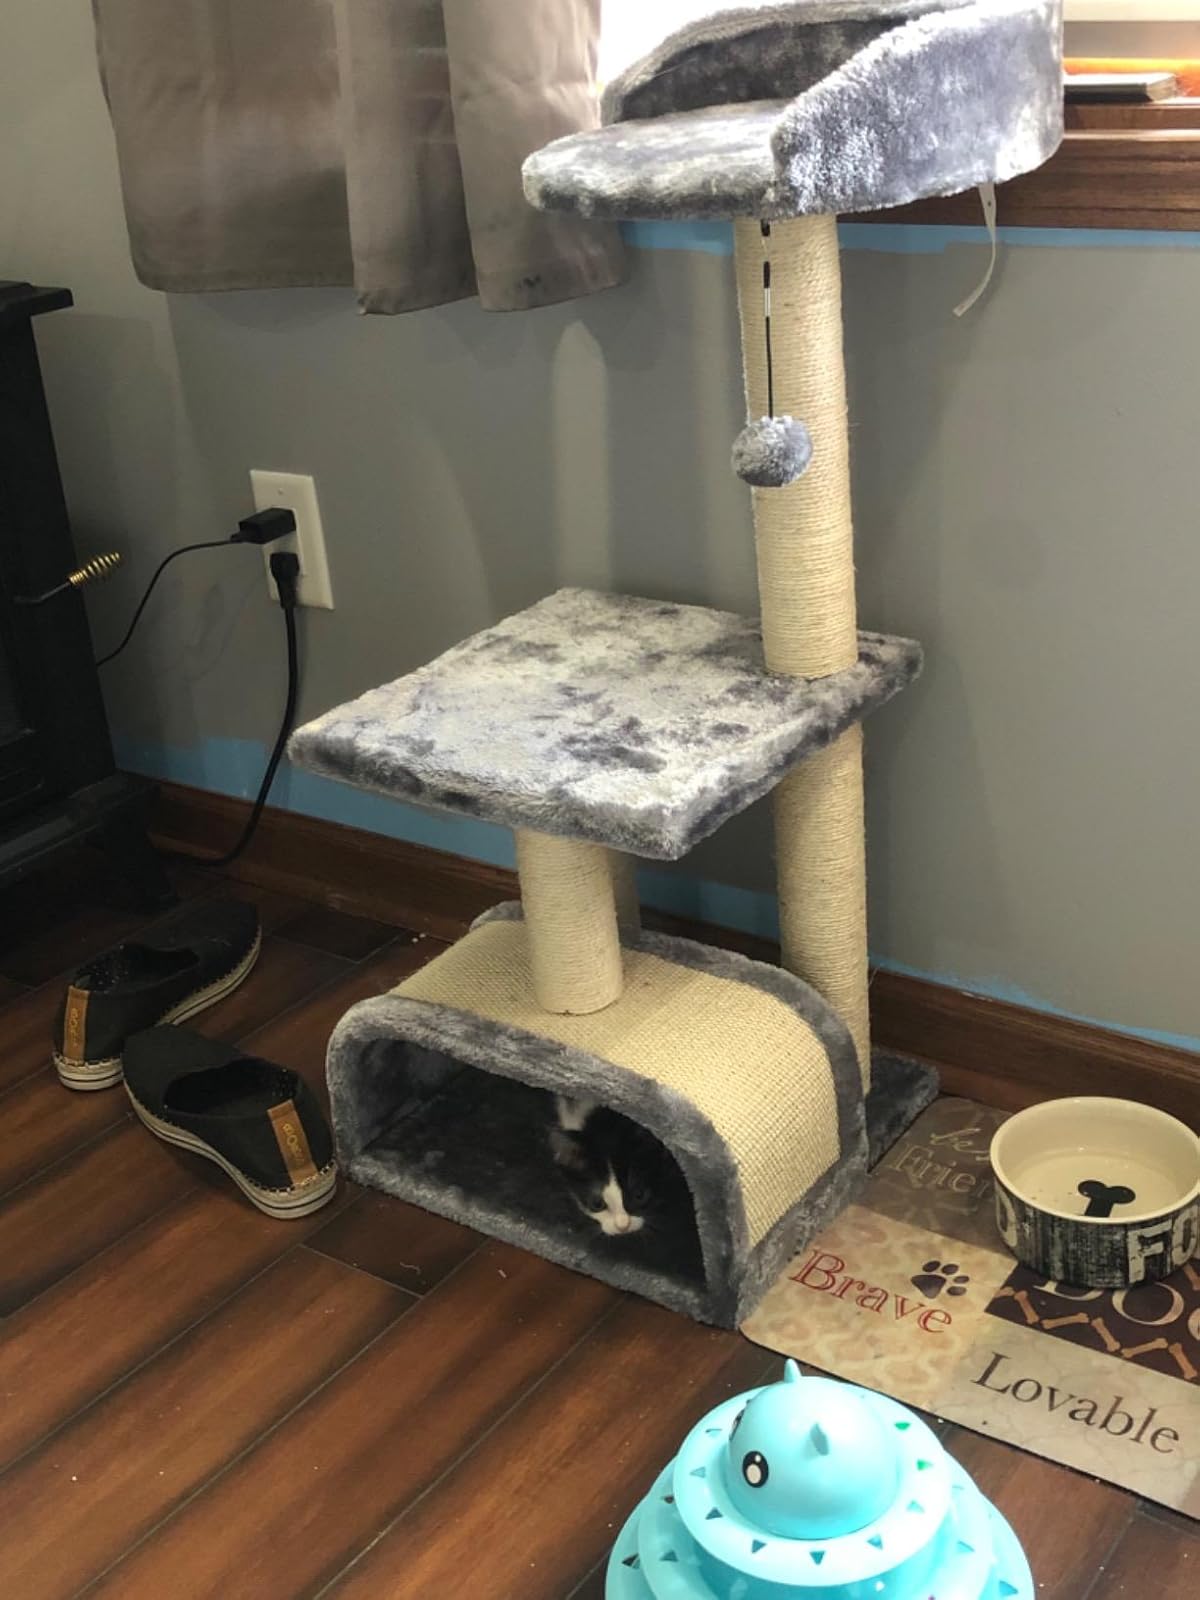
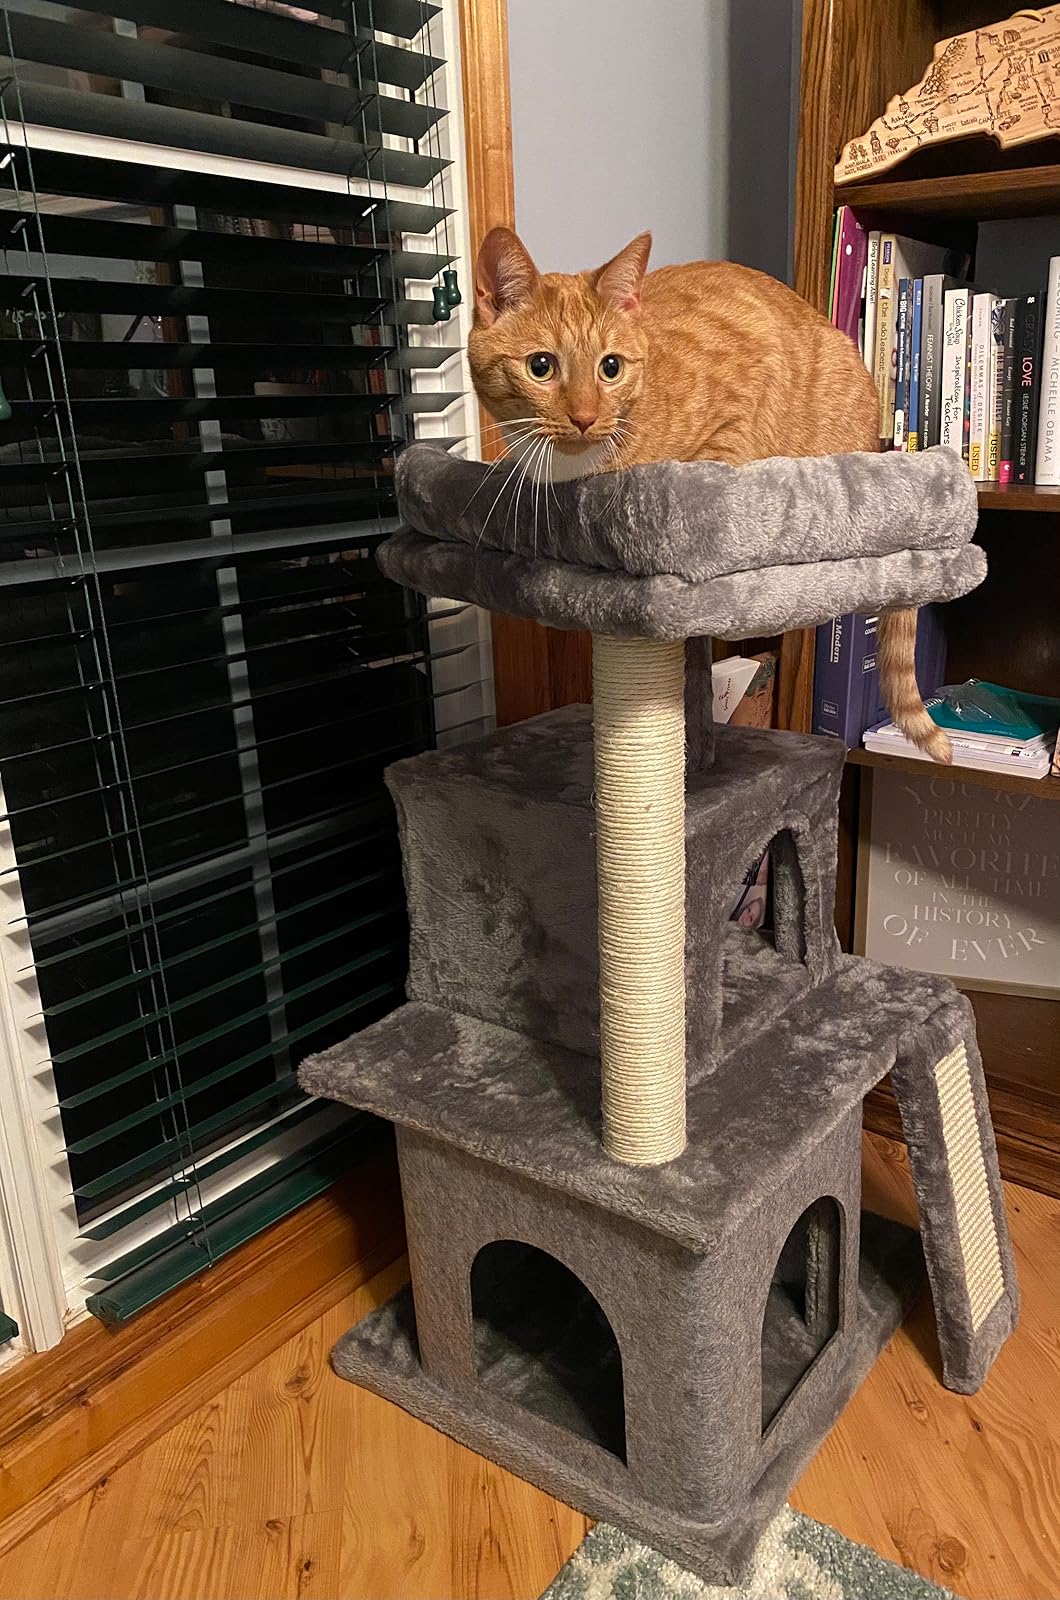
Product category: items_cat tree
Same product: no